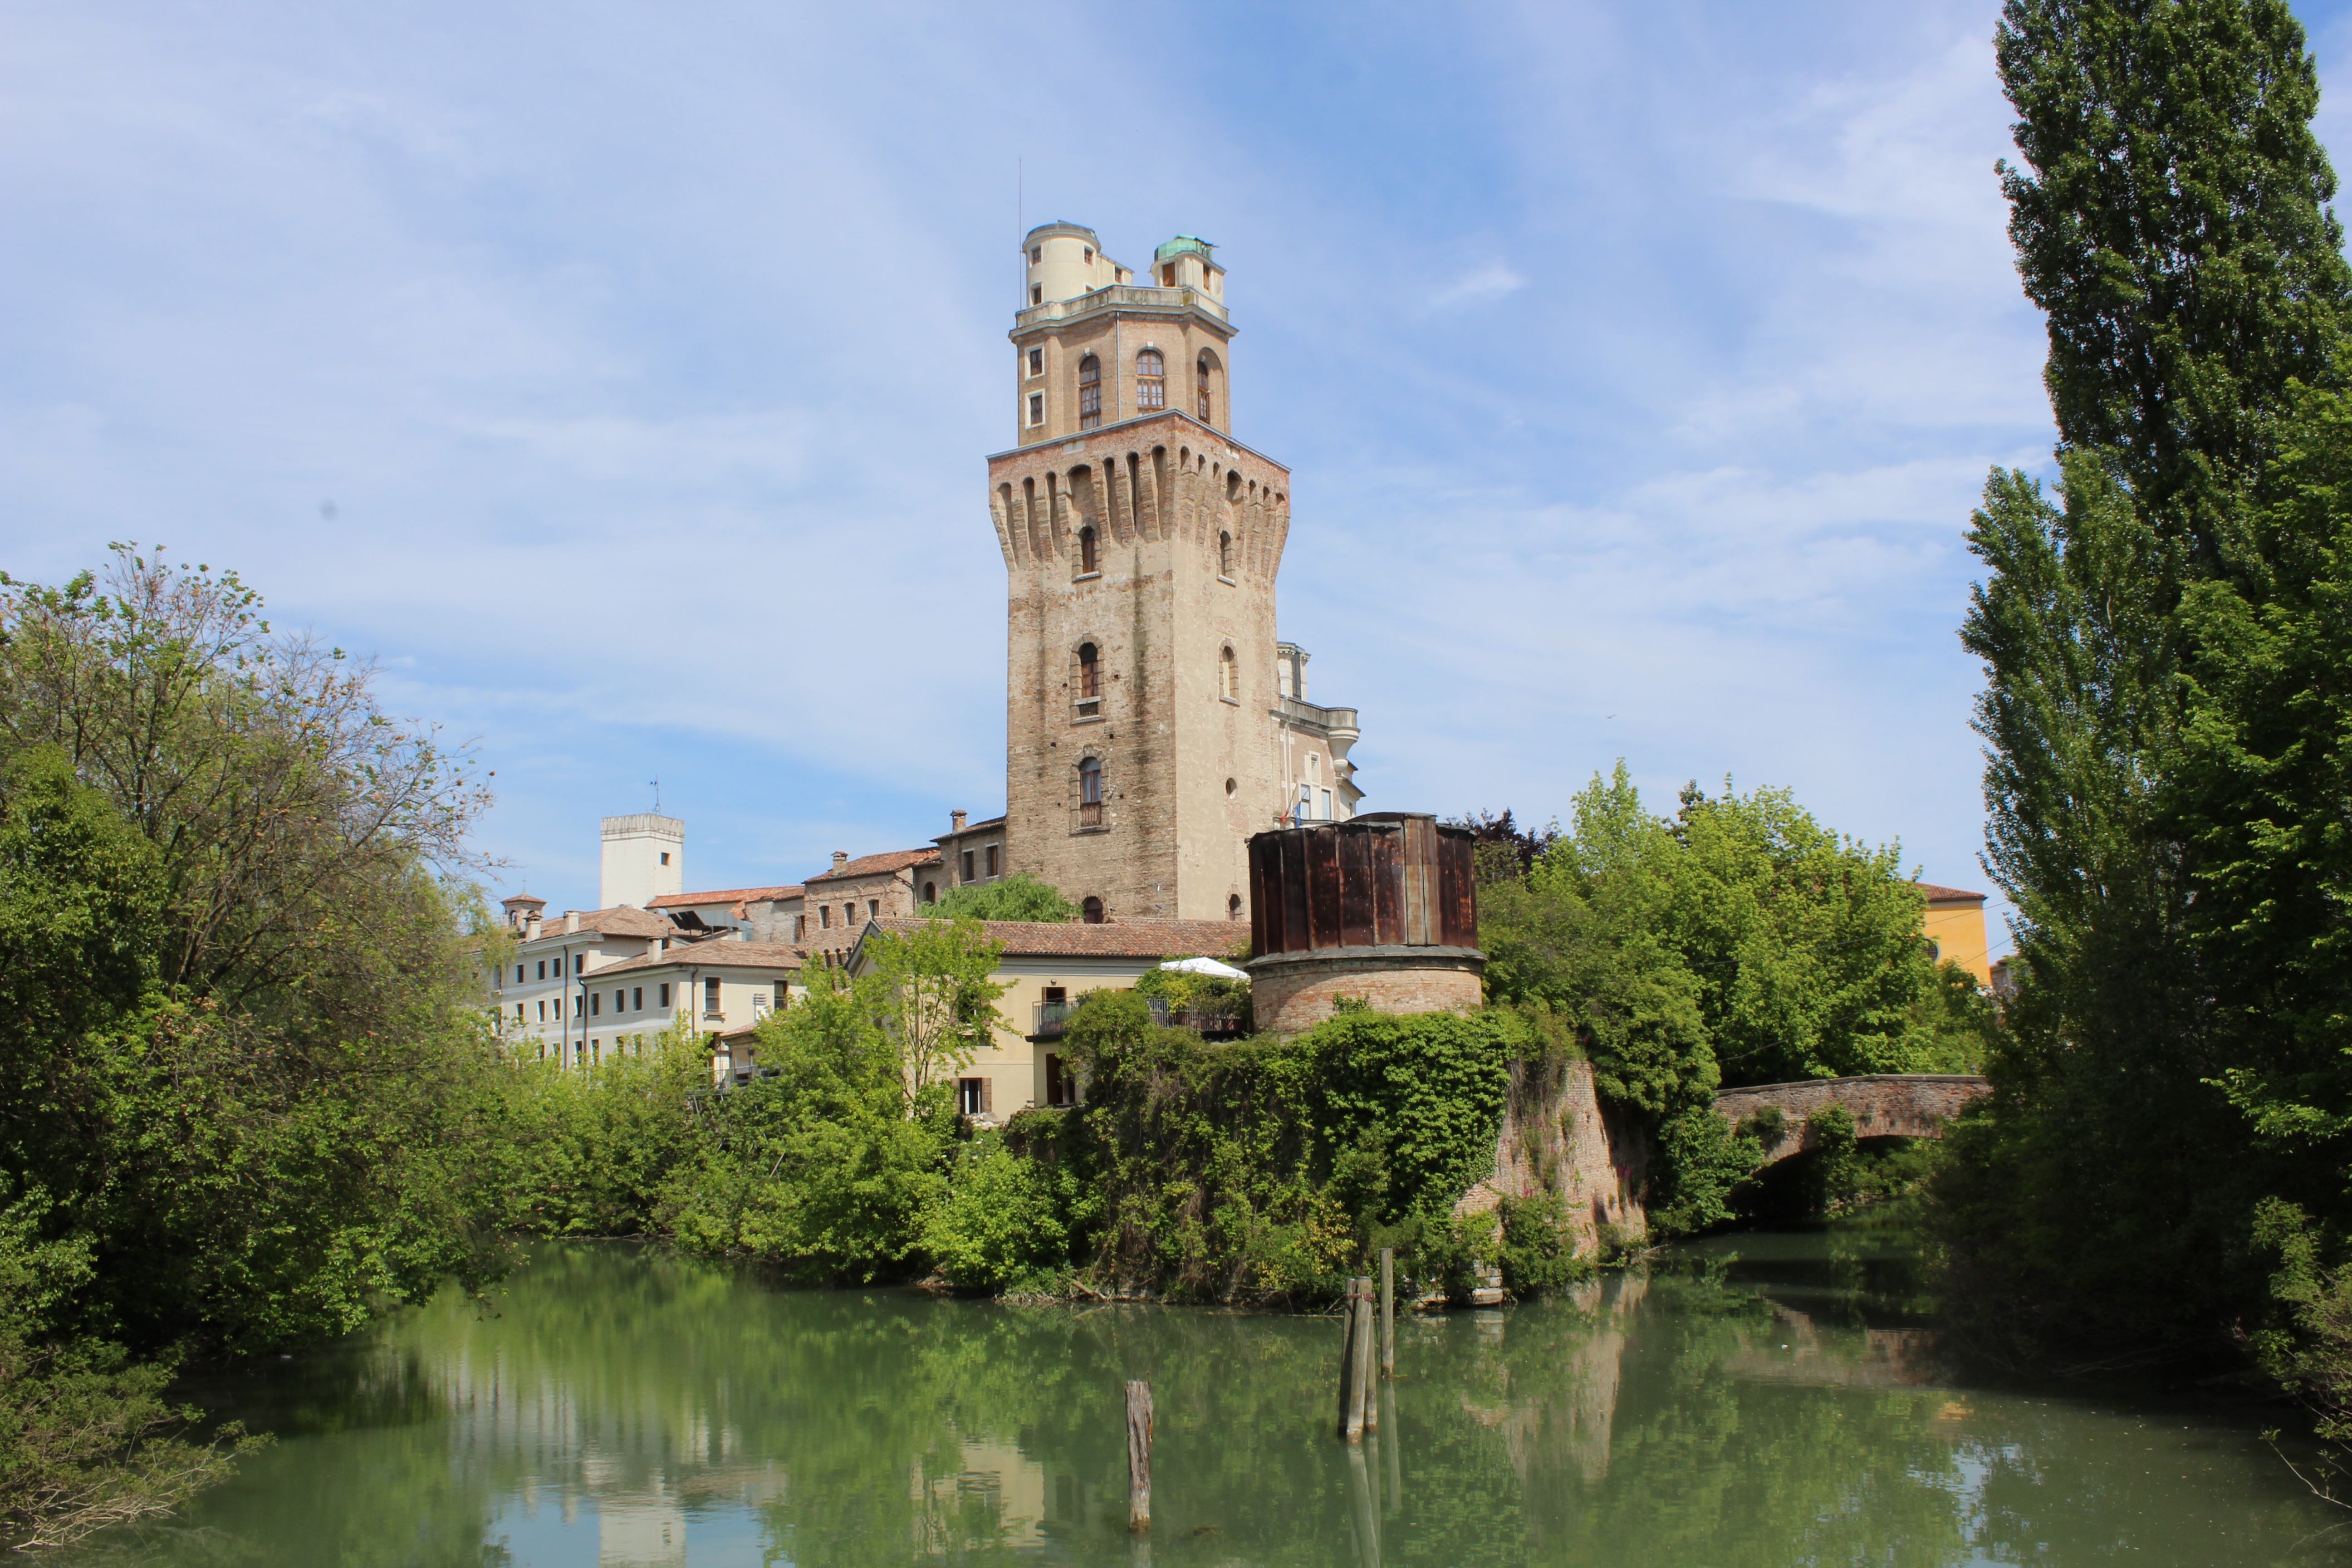
water, building, chateau, river, reflection, tower, castle, waterway, observatory, veneto, estate, padova, moat, rural area, water castle